Protection of the Islamic Revolution of the Palestinian People Act

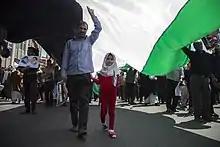
Jerusalem Day in Iran: Every year, the Iranian peoples demonstrate in support of the Palestinian people on this day.

The Protection of the Islamic Revolution of the Palestinian People Act is a plan that was passed on May 9, 1990 by the Islamic Consultative Assembly ("Parliament of the Islamic Republic of Iran"). The Act refers to the illegal occupation of Palestinian territories by the Zionist regime and the need to support the Palestinian people in restoring their legal rights.